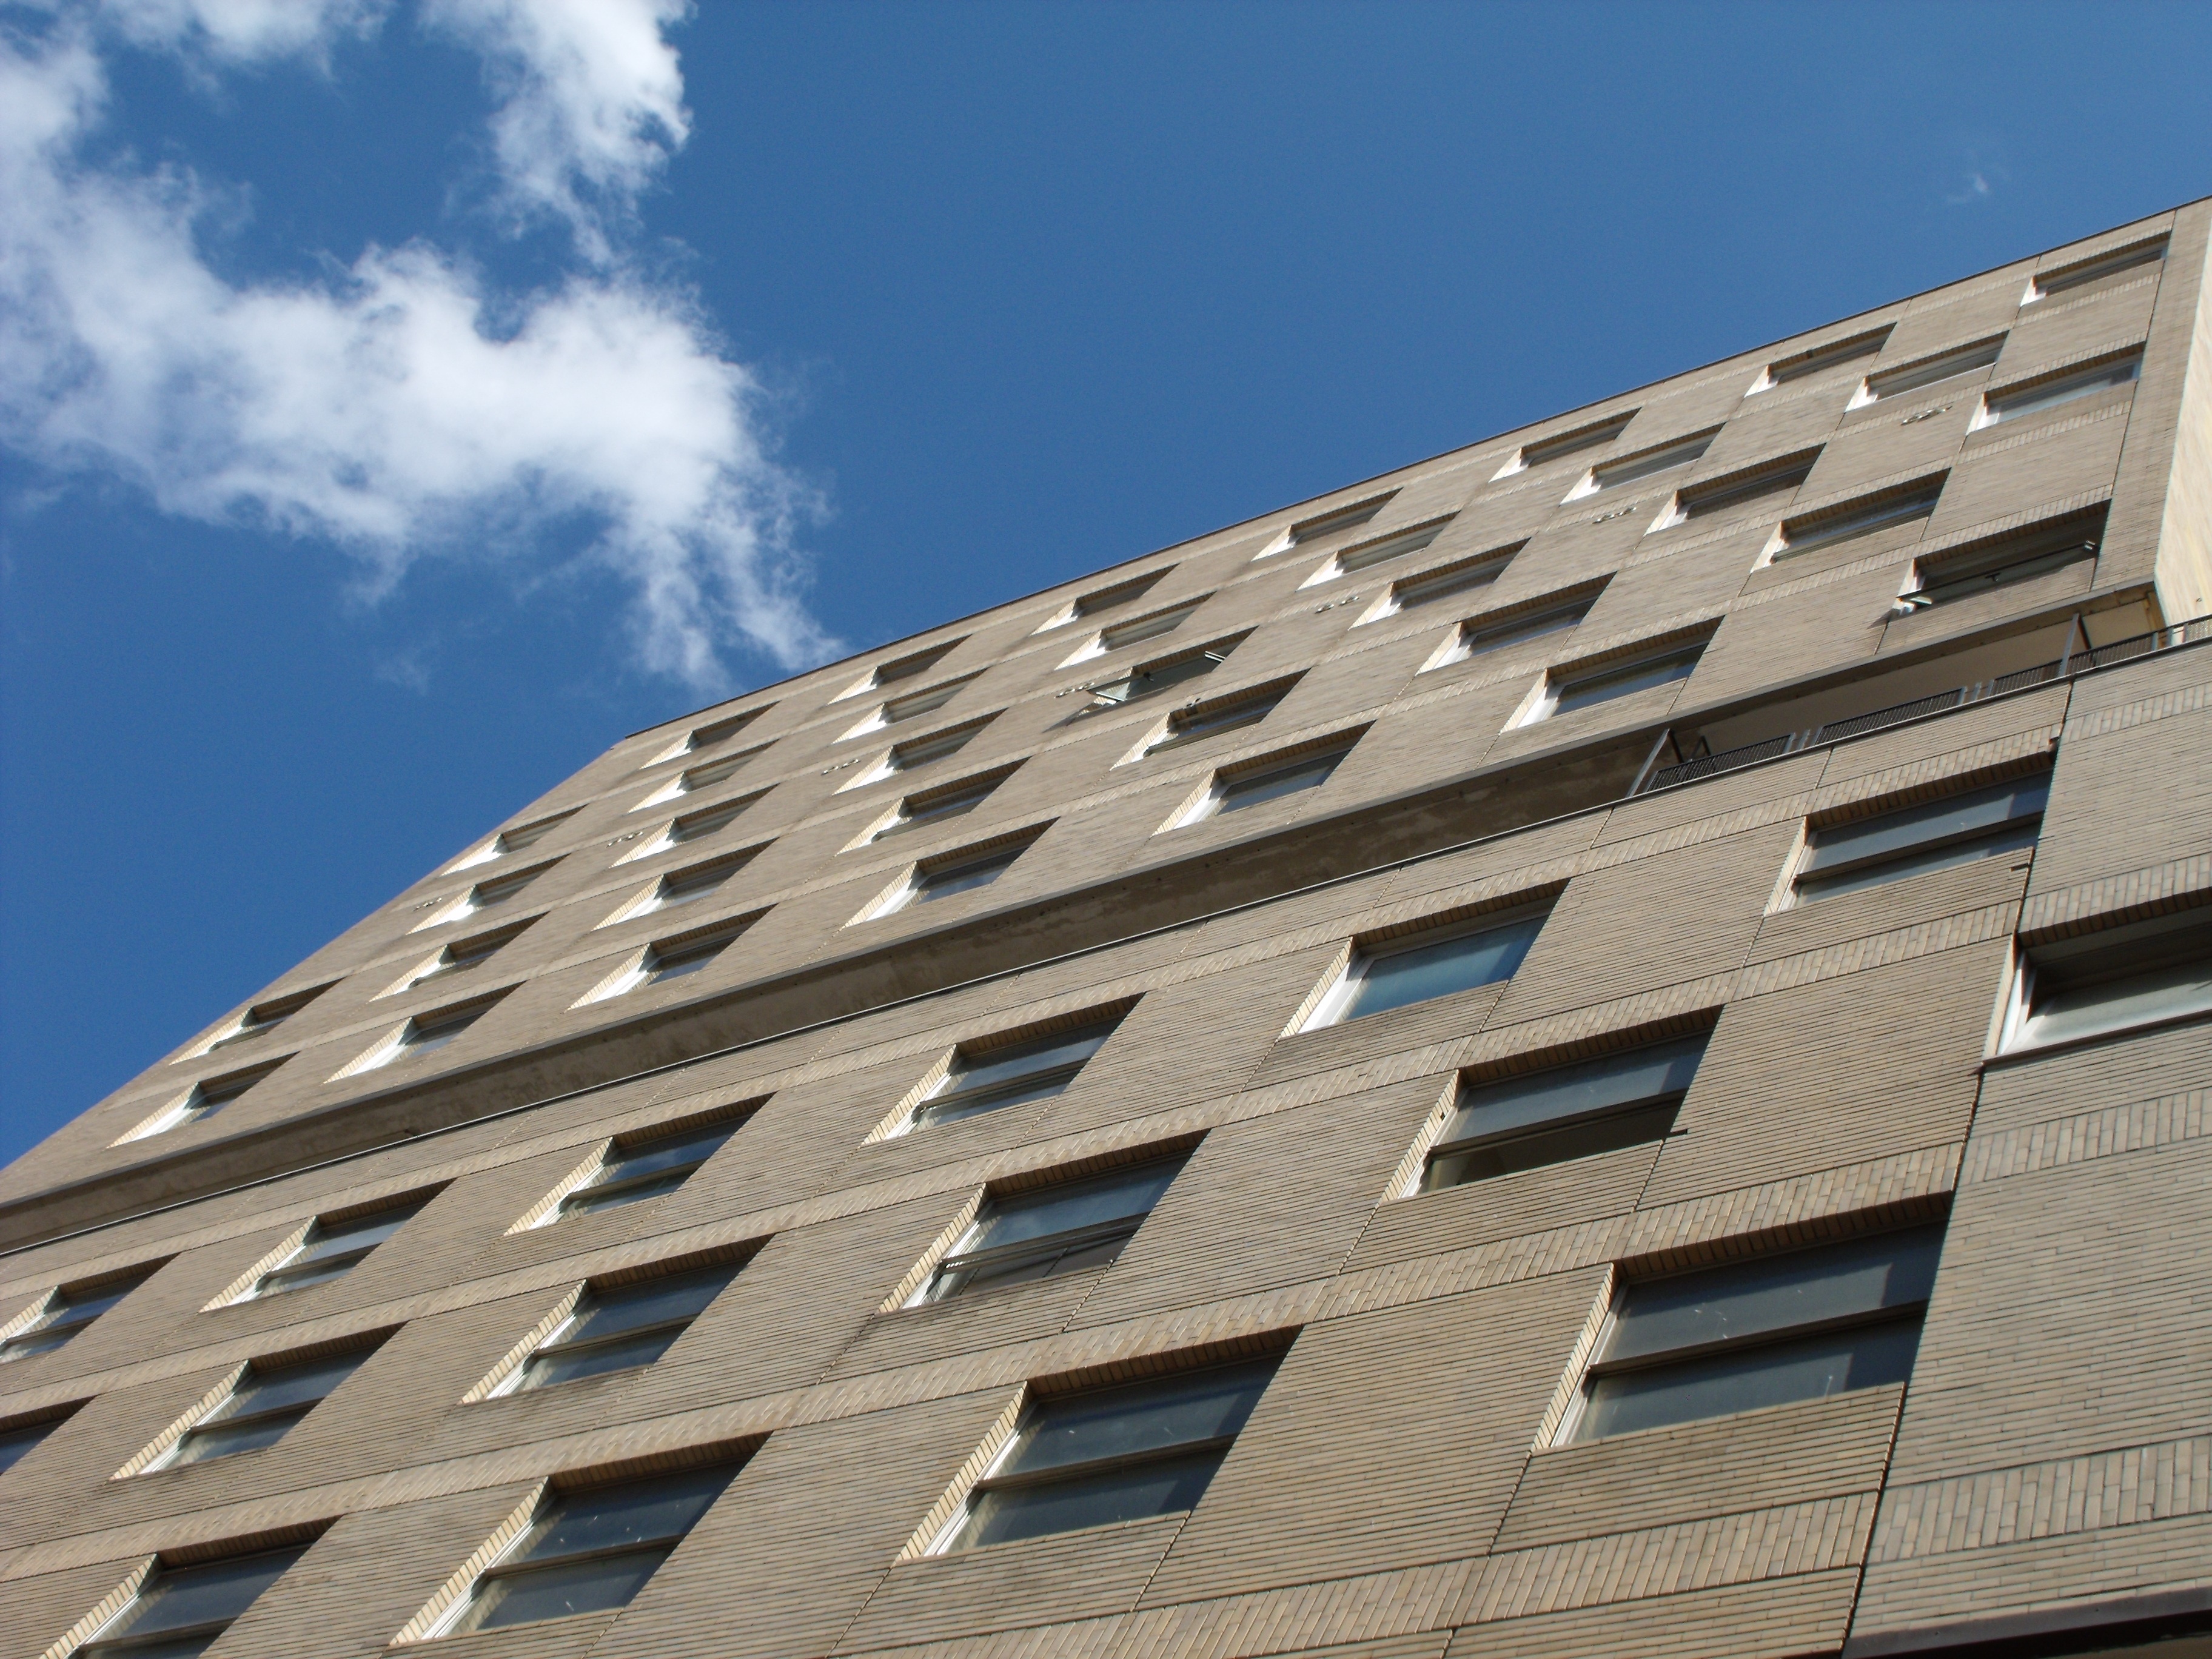
architecture, structure, sky, roof, skyscraper, downtown, facade, professional, stadium, tower block, windows, palazzo, headquarters, naples, daylighting, brutalist architecture, via conte olivares